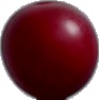
Label: Cherry Wax Red 1